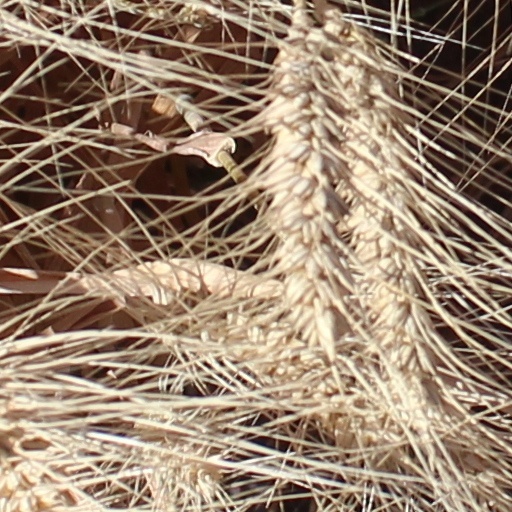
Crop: wheat